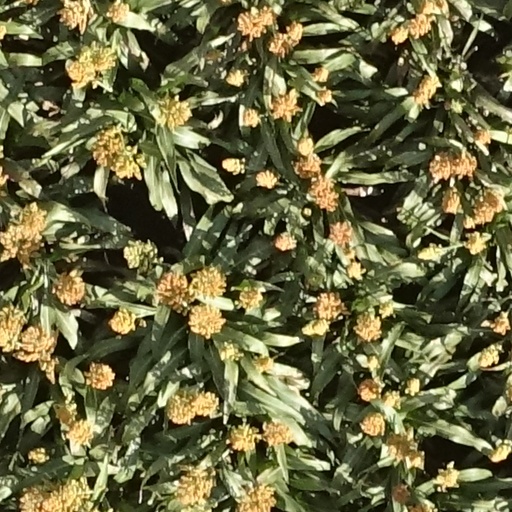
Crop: sorghum